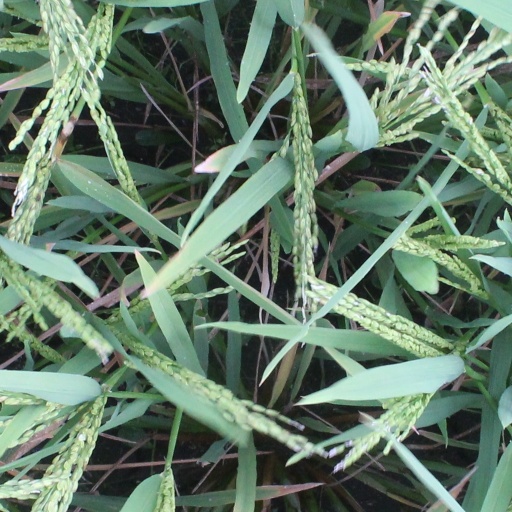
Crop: rice